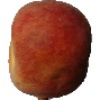
Label: Peach 1